Erskine Childers (author)

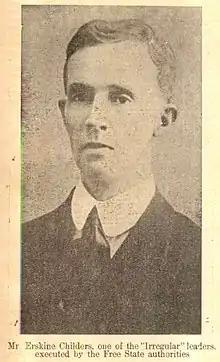

On 12 July 1921 de Valera and a small group, including Childers as secretary, travelled to London for discussions with Lloyd George. De Valera submitted Lloyd George's proposals to the Dáil and the outcome was an Irish delegation sent to London on 7 October 1921 for formal talks to negotiate the terms of a treaty. De Valera did not go but he insisted against strong opposition that Childers, in whom he had particular faith, should remain secretary. Protracted negotiations continued until agreement was reached on 5 December 1921.